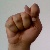
The image shows a hand gesture representing the letter 'T' in Indian Sign Language.